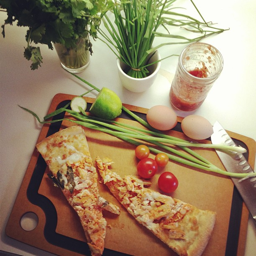
A wooden platter of pizza and vegetables with eggs.
some pizza next to a knife and some vegetables
A cutting board topped with two slices of pizza.
Two slices of pizza sit on a cutting board with eggs, tomatoes, scallions and a knife while herbs are in cups near the board.
A close up of a cutting board with pizza and vegetables.